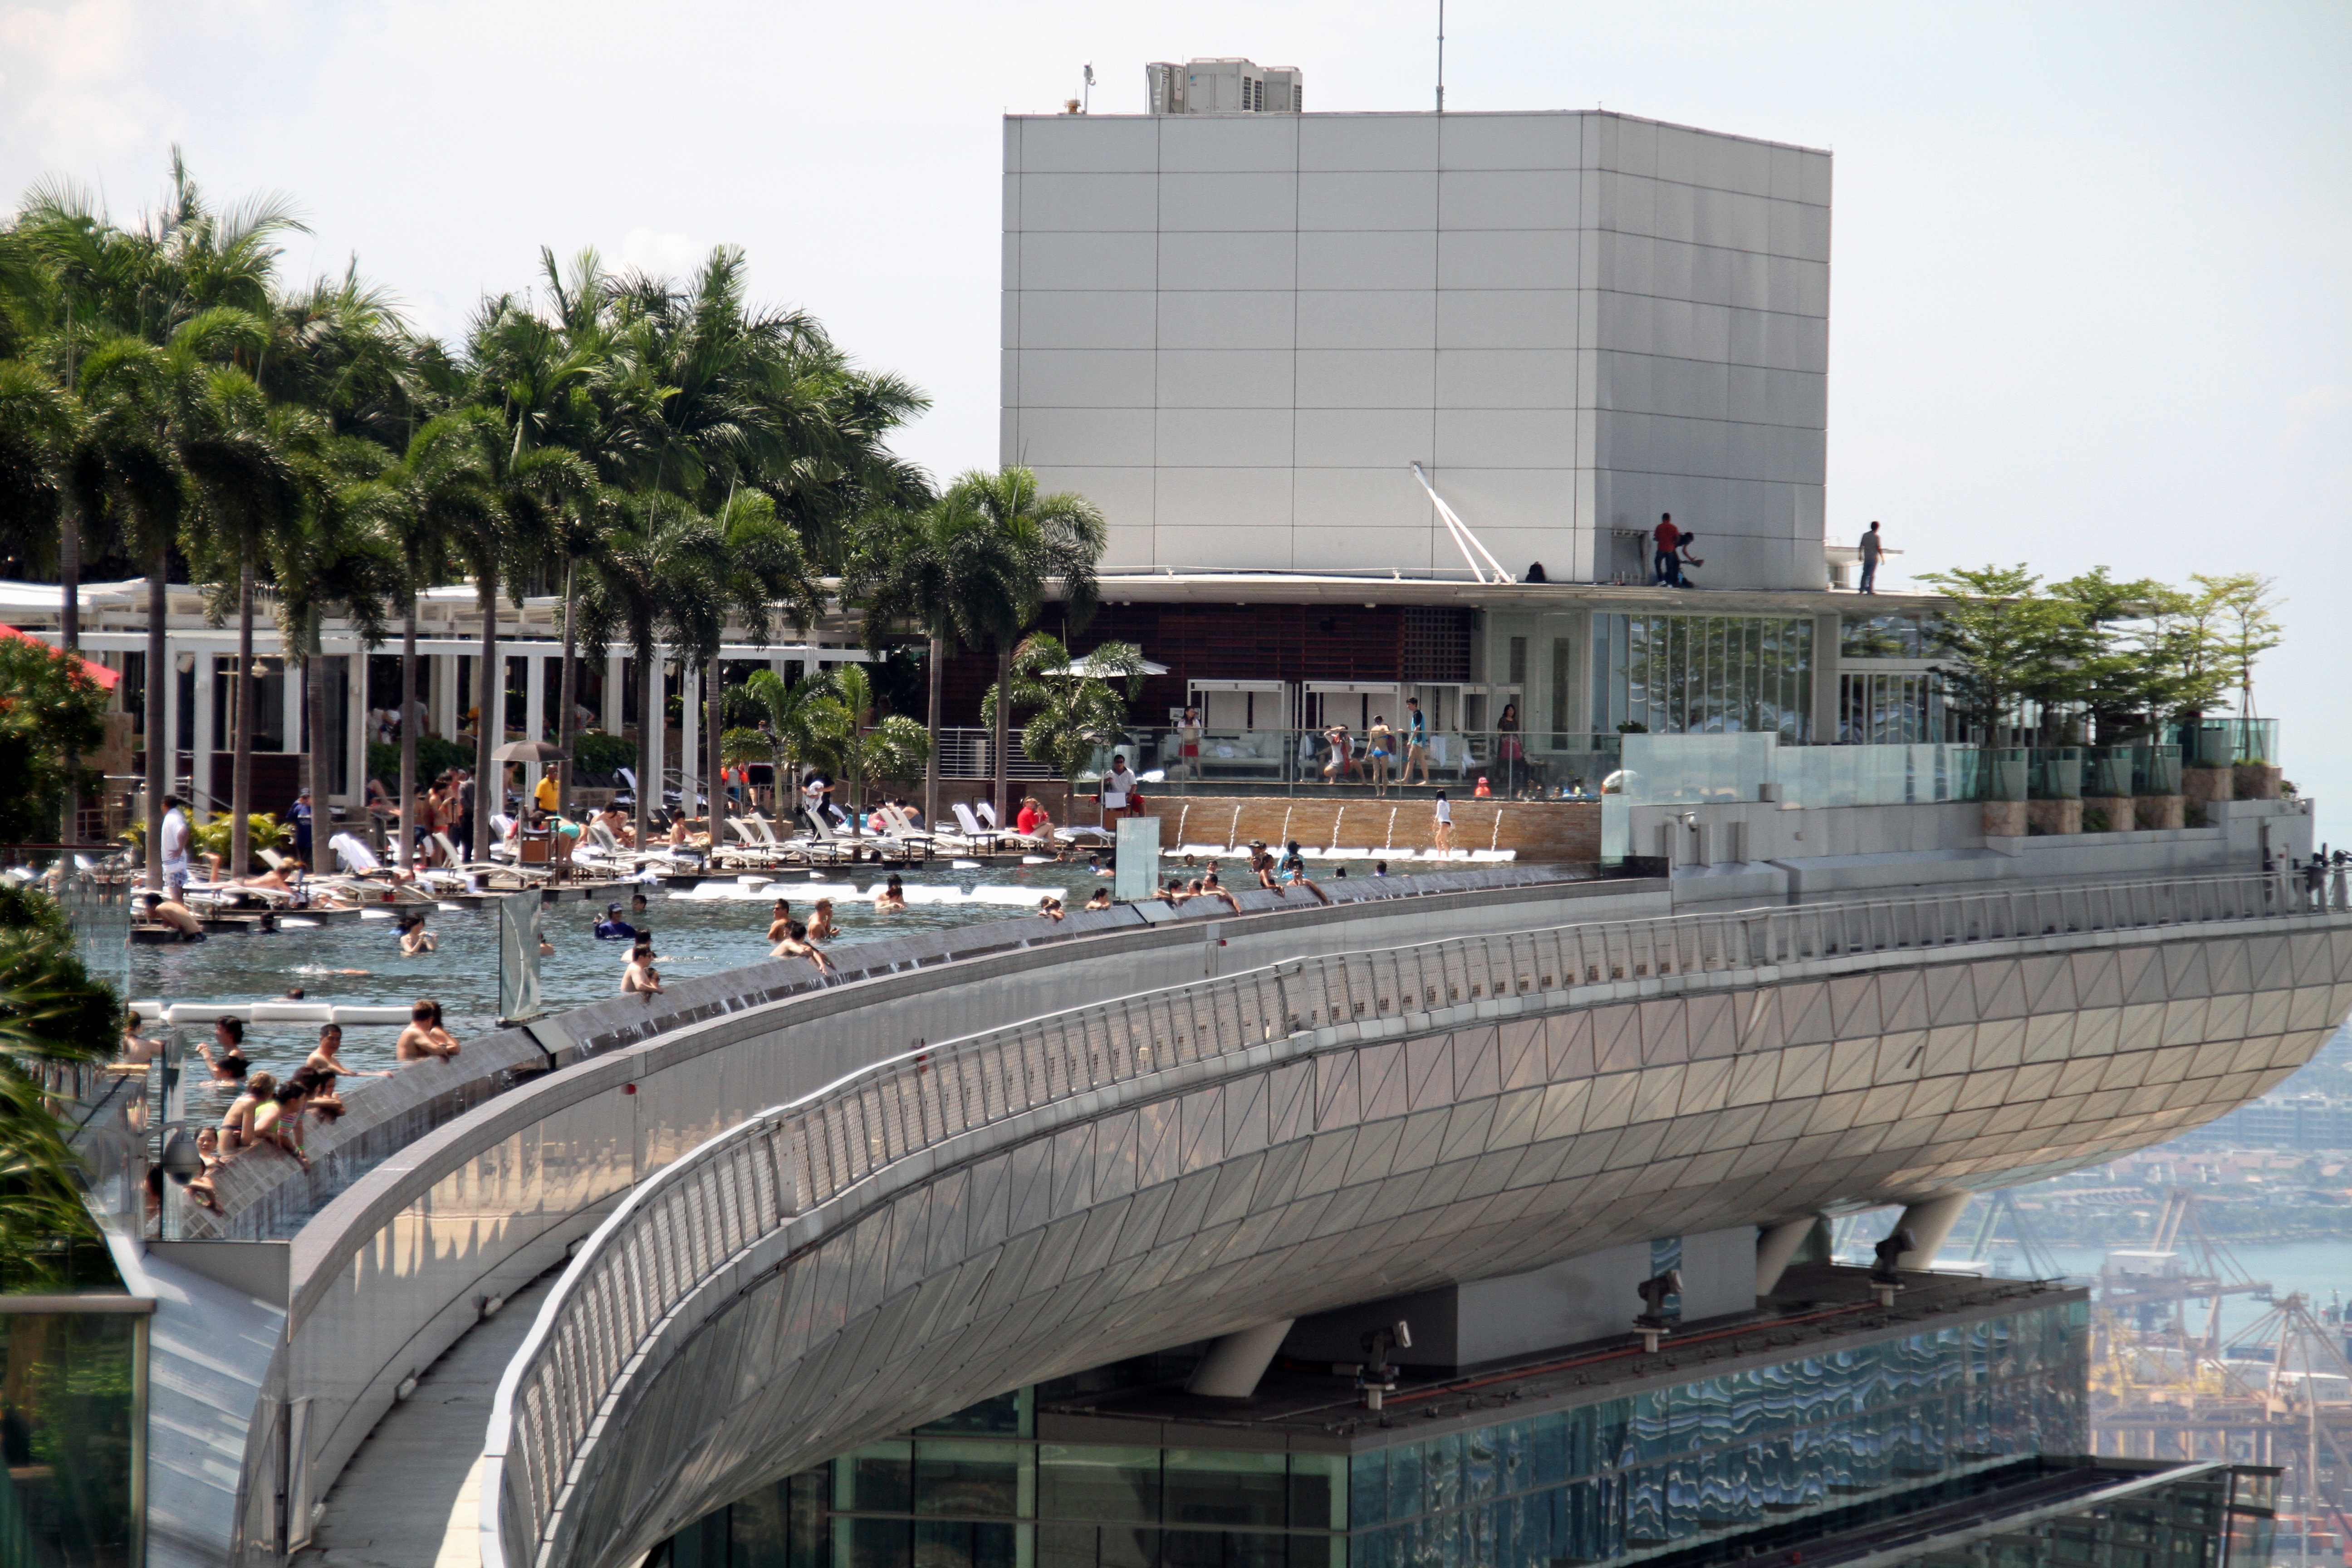
building, overpass, downtown, pool, transport, vehicle, landmark, stadium, waterway, public transport, hotel, singapore, marina bay sands